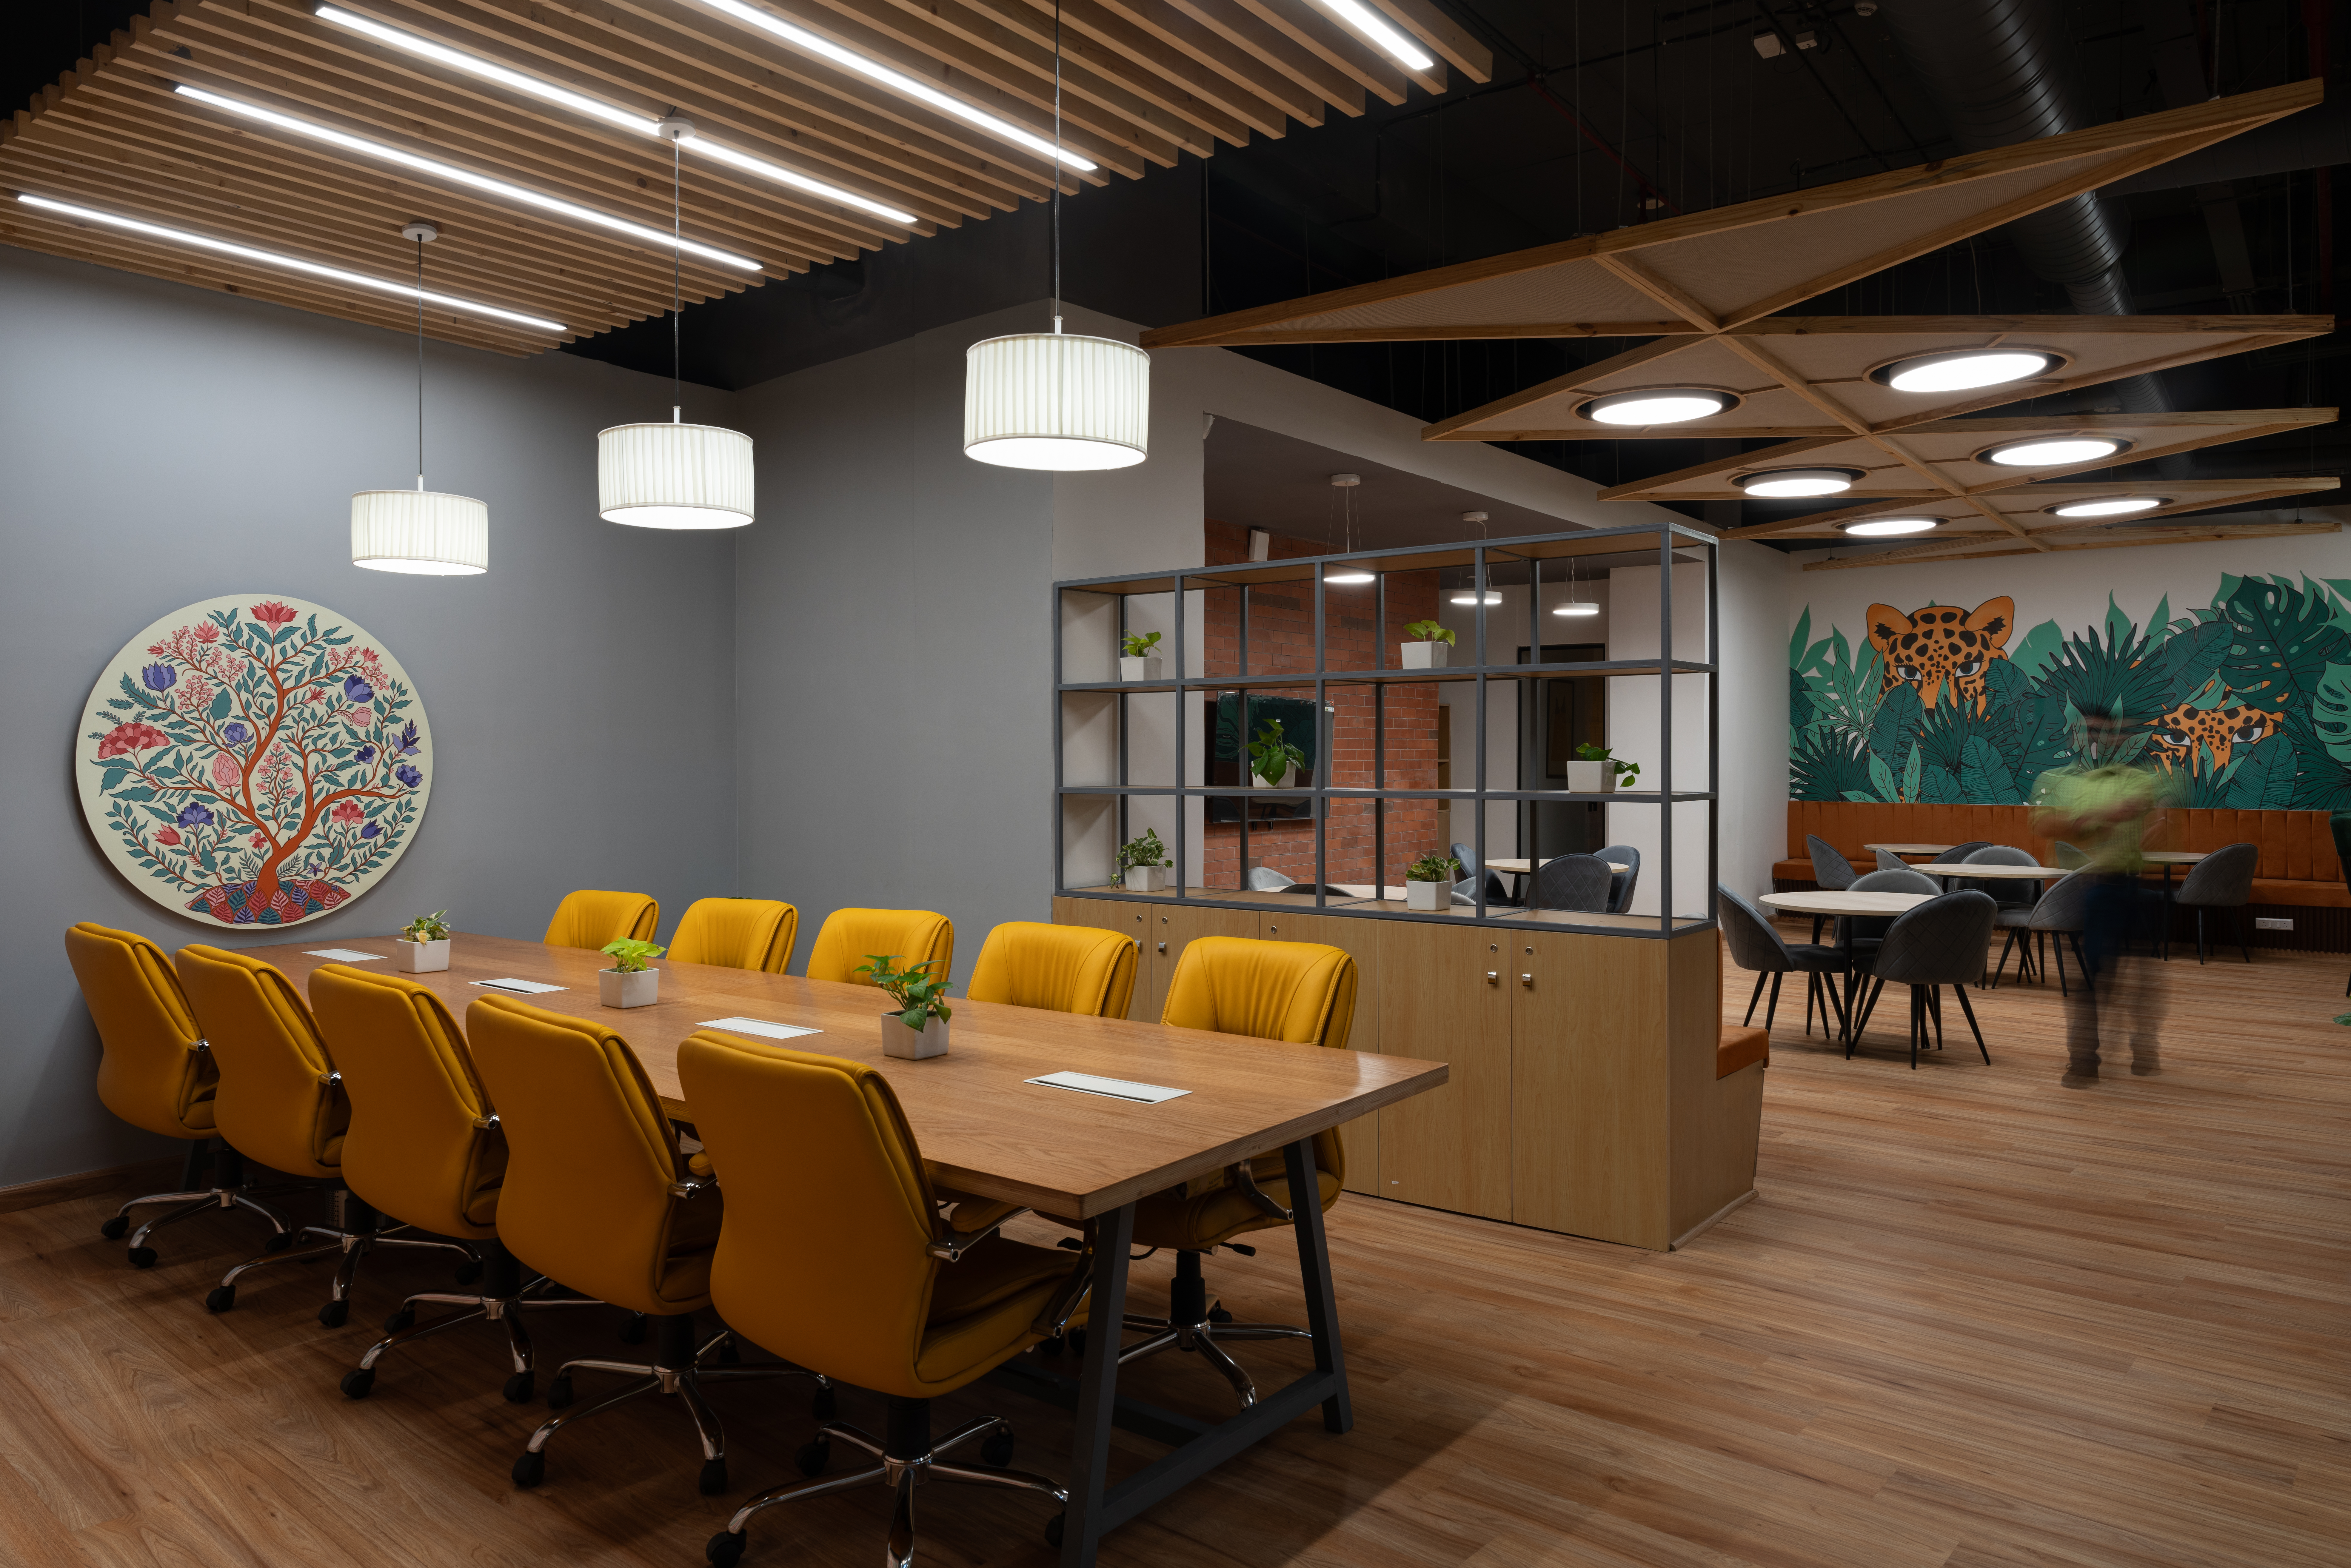
ahmedabad, furniture, interior design, chair, flooring, ceiling, wood, table, floor, light fixture, lighting, architecture, room, desk, conference hall, Conference room table, kitchen dining room table, hall, restaurant, chandelier, glass, hardwood, varnish, natural material, dining room, wood stain, armrest, design, wood flooring, office chair, symmetry, coffee table, lobby, cafeteria, houseplant, hotel, cleanliness, loft